Hirotaka Sugawara

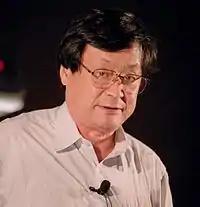
Sugawara attended the Snowmass Conference (July 2, 2001)

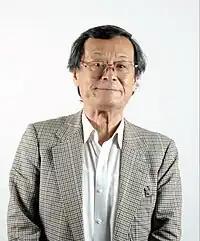
Sugawara established Advanced Medical Instrumentation Unit at Okinawa Institute of Science and Technology

When Sugawara was still a graduate student at the University of Tokyo, he derived a relation for non-leptonic hyperon decay amplitudes called "Lee-Sugawara relation" while studying the symmetry of weak interactions. He received his doctorate from the University of Tokyo in 1966, and has held postdoctoral research positions at Cornell University, University of California, Berkeley, and University of Chicago. Upon his return to Japan in 1968, he became a research associate at Tokyo University of Education, and he joined the University of Tokyo as an assistant professor in 1971. "A Field Theory of Currents" is known as the ""Sugawara model," a dynamical model of local currents, in which the energy momentum tensor was expressed as a product of currents," which opened the door to the algebraic formulation of field theories.